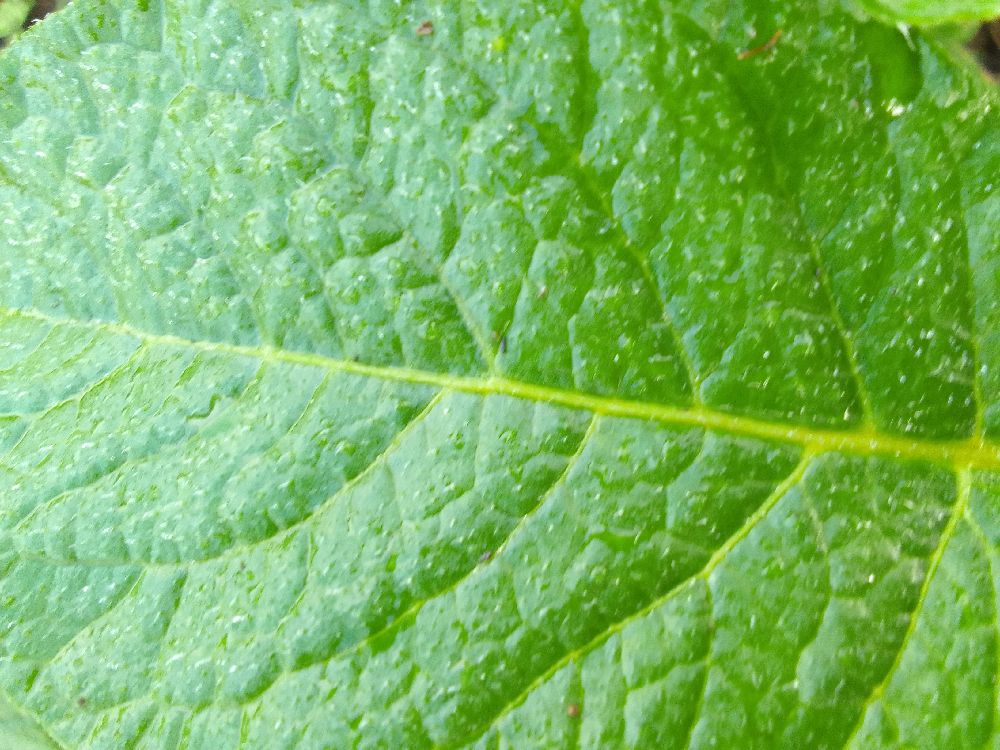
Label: Healthy